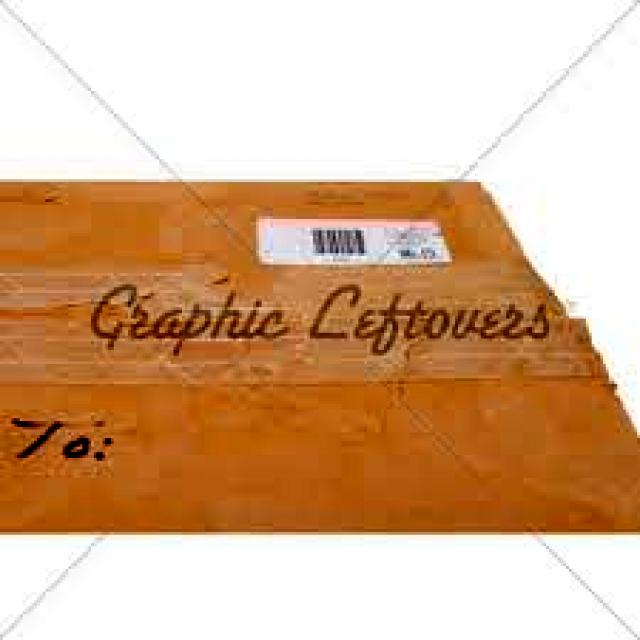
Label: Cardboard